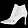
Label: Ankle boot